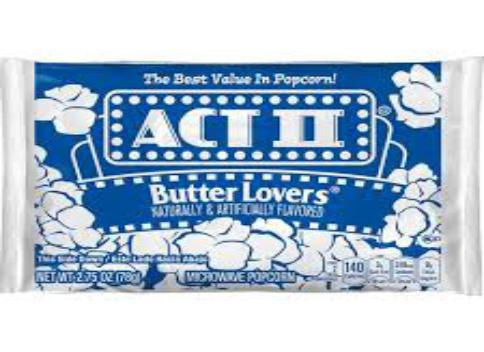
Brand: Act II
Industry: Food